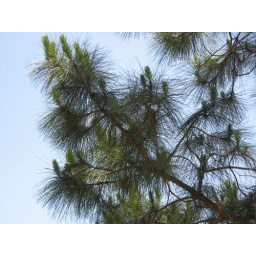
A pine in the sky